Elizabeth Nantale Mulondo

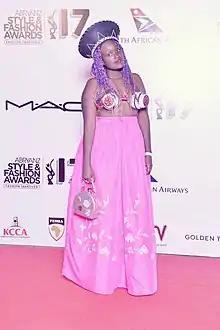
Princess Nantale at the Abryanz Style & Fashion Awards 2017

In 2013 and 2014, Nantale attracted media attention when she was spotted with one of Kampala's tycoons Dick Kizito who is always involved in scandals. Their frequent meetings in which she was provocatively dressed aroused criticism from her family and the public. This prompted her to confront the media and claim that her ex-boyfriend had hired photographers to take embarrassing photos of her. The two eventually reconciled. She is dalways among the Buganda royal family at Kabaka's birthday parties.